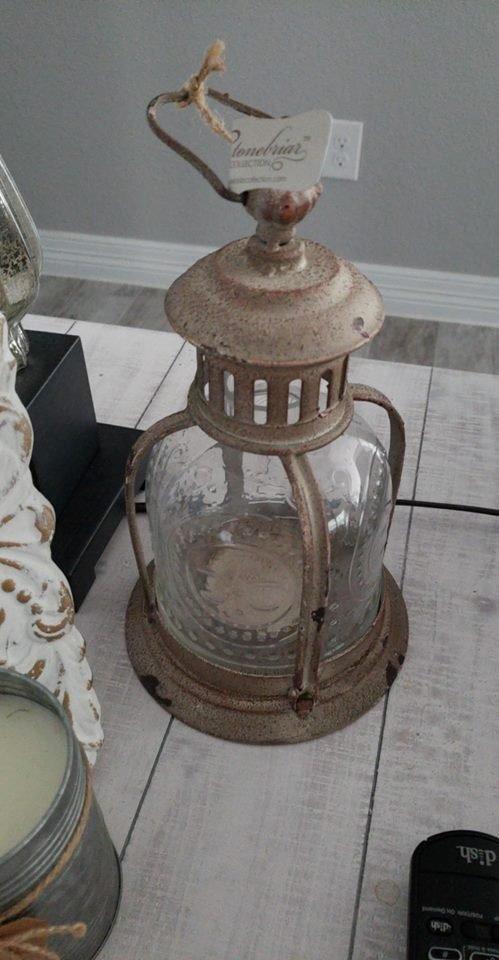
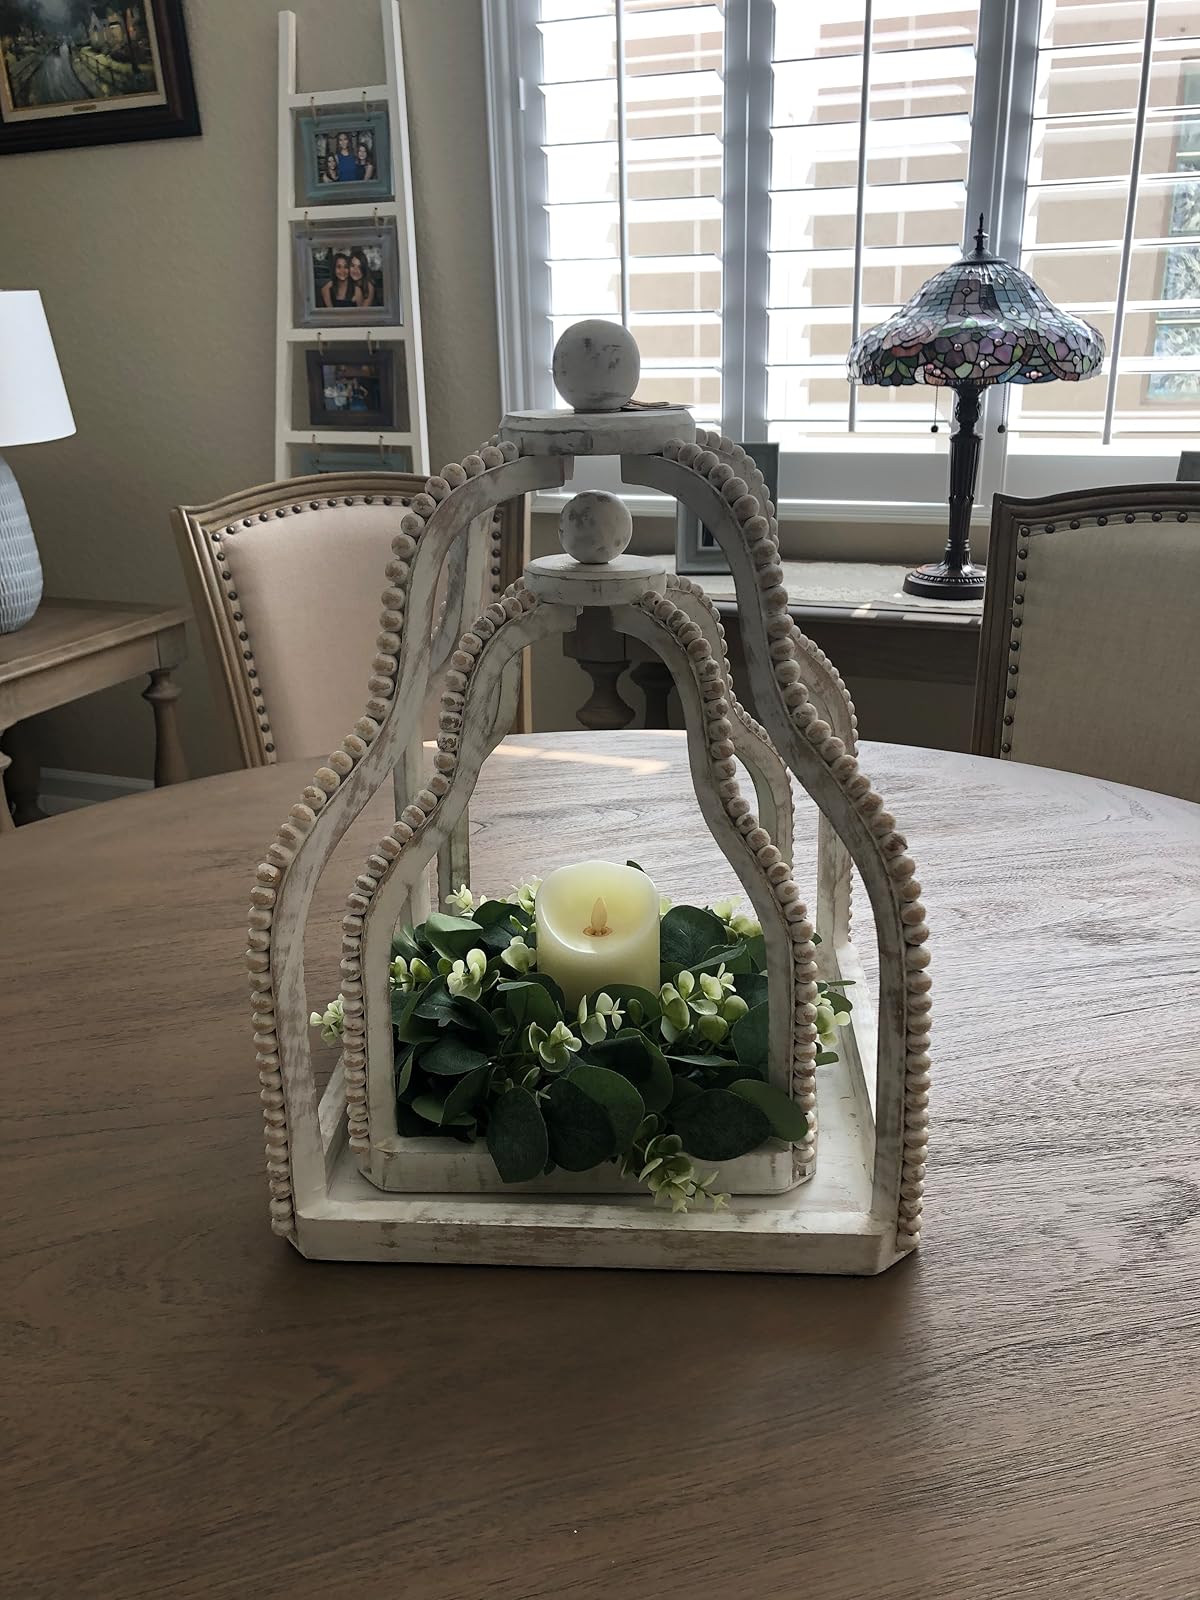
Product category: lantern
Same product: no